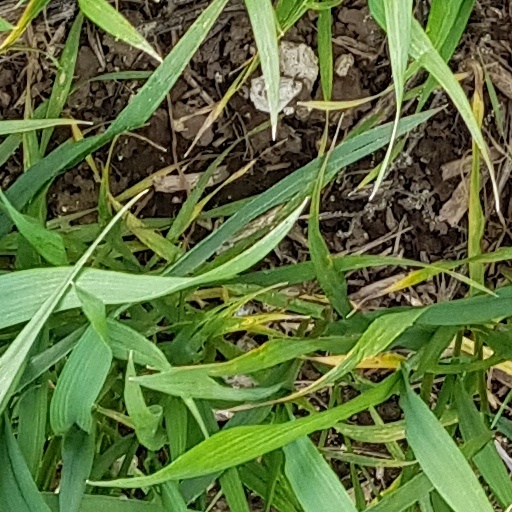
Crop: wheat